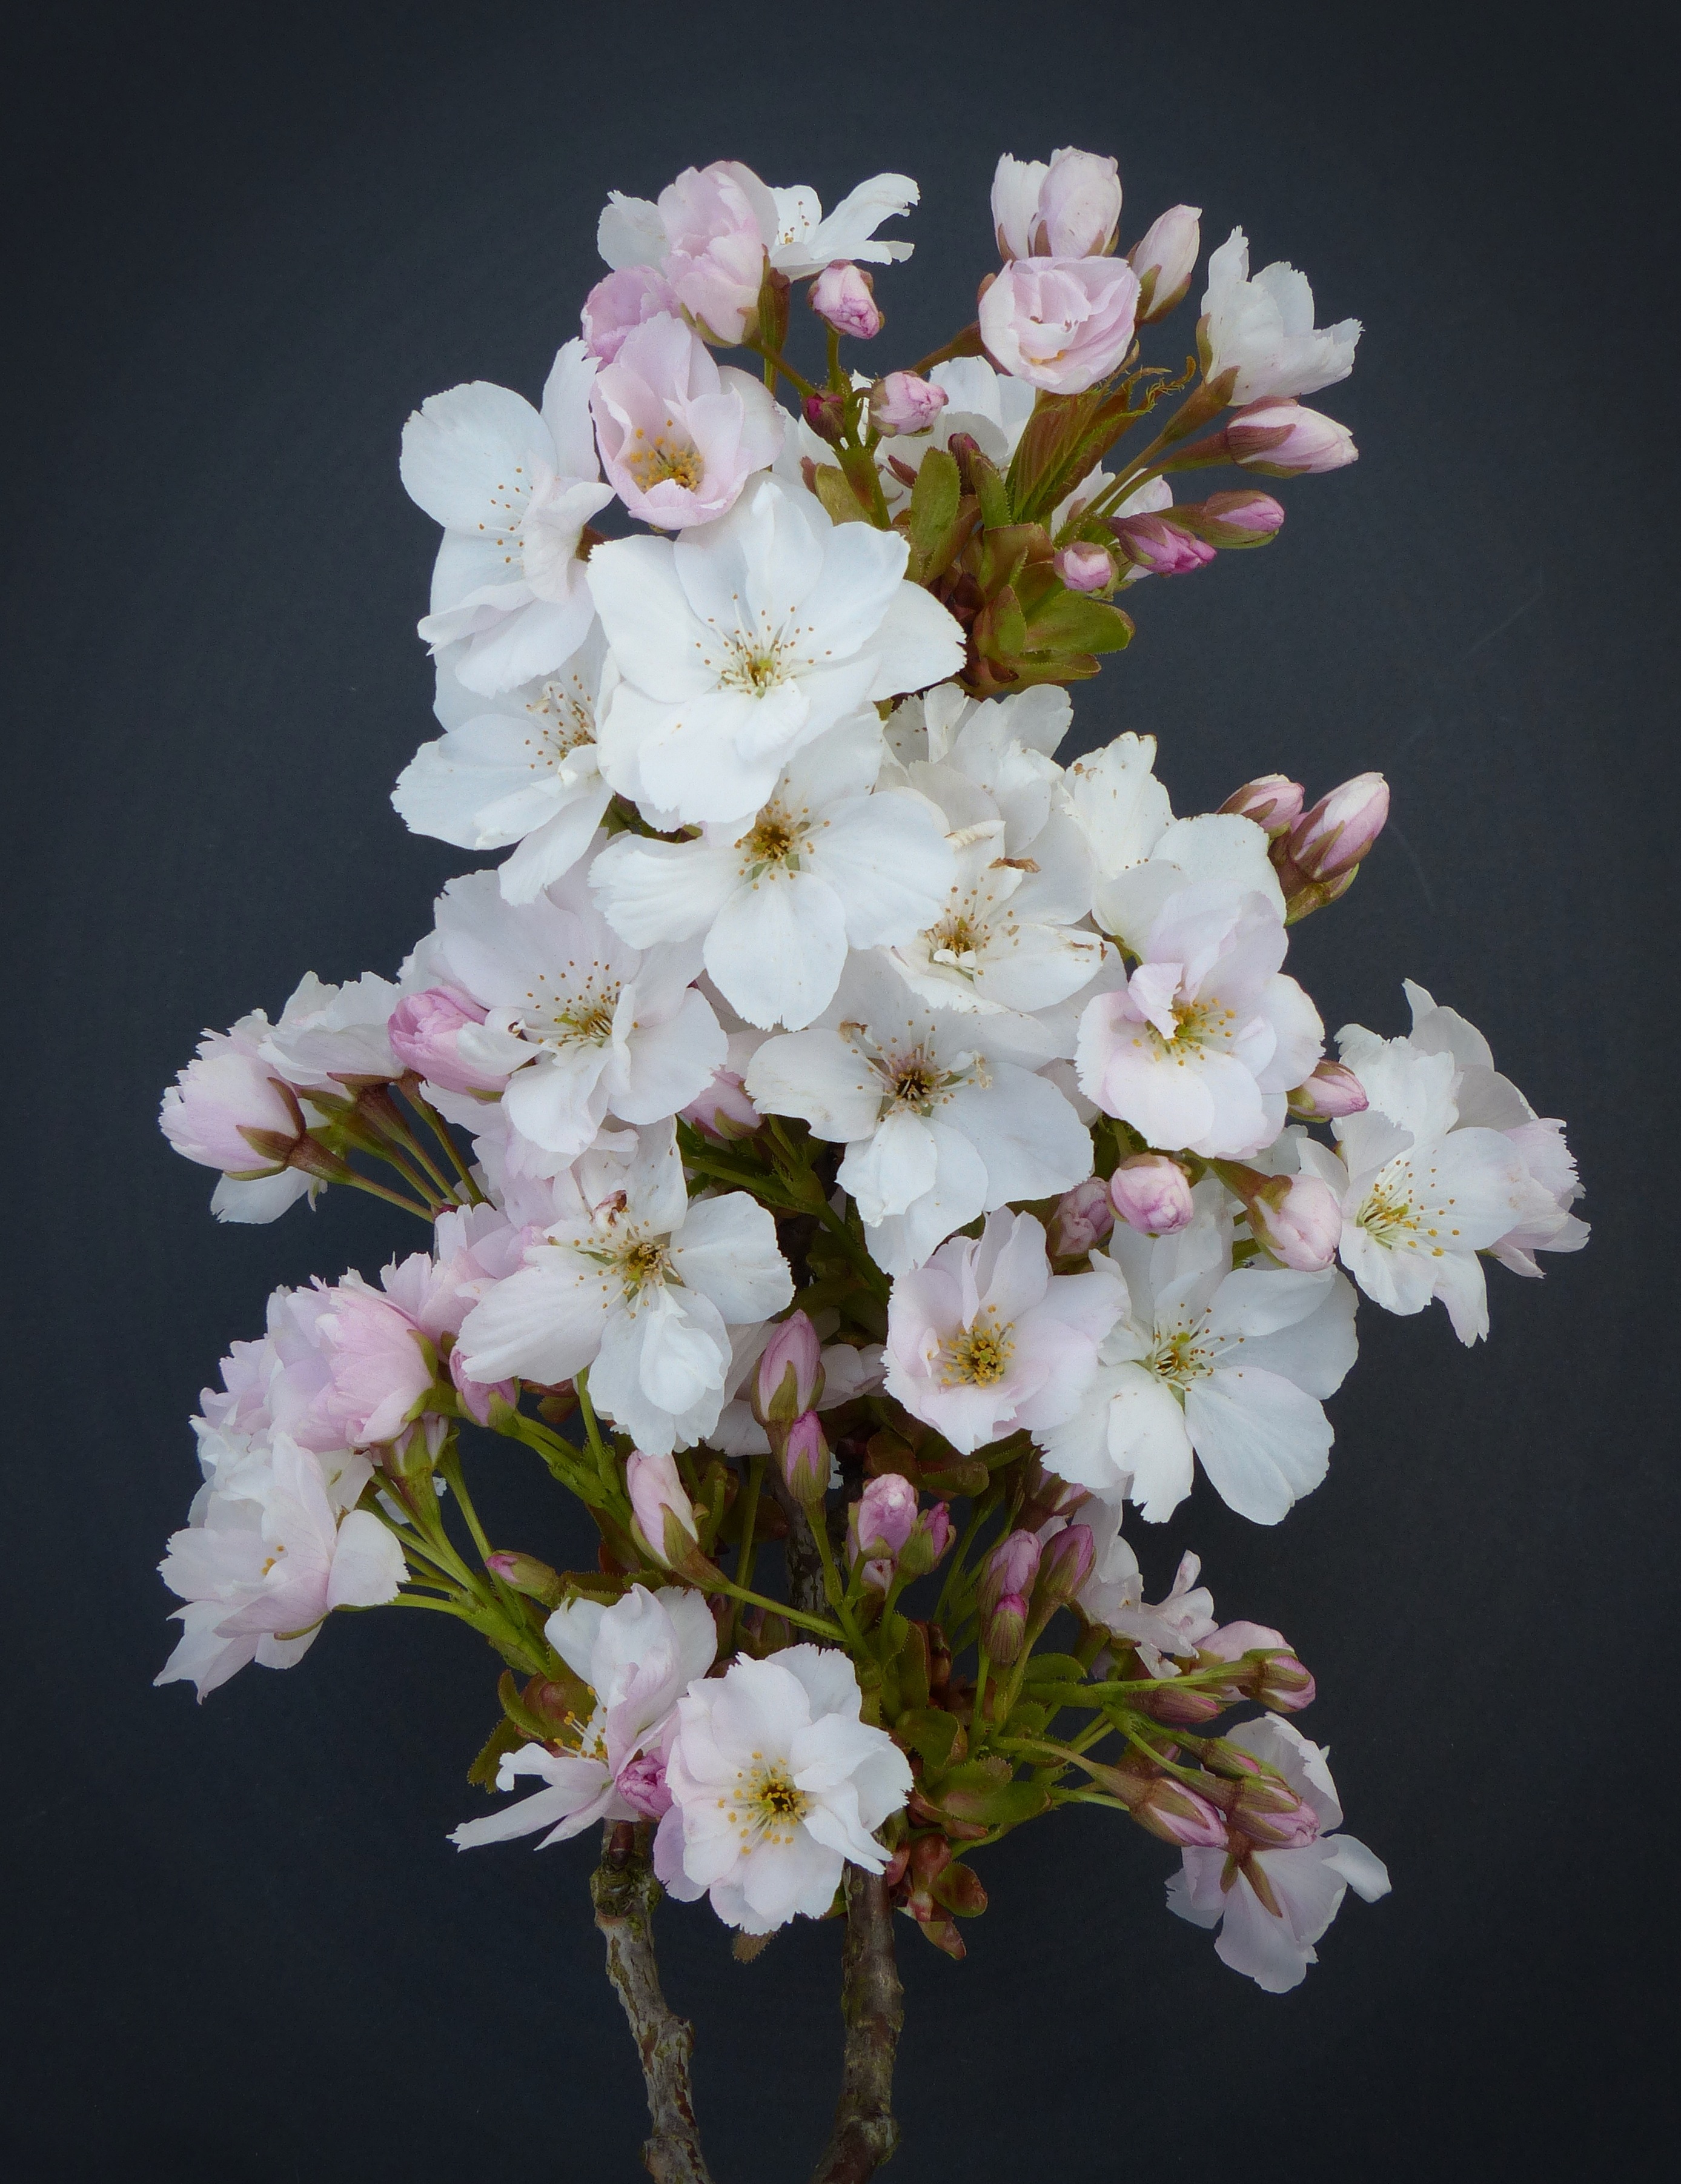
branch, blossom, plant, flower, petal, bloom, spring, botany, flora, cherry blossom, floristry, japanese cherry trees, flowering plant, floral design, japanese flowering cherry, ornamental cherry, land plant, flower arranging, column cherry